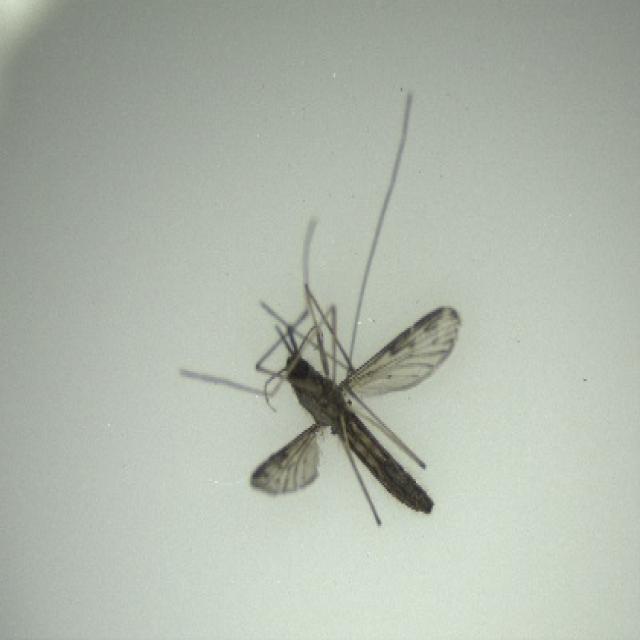
Species: anopheles_sinensis